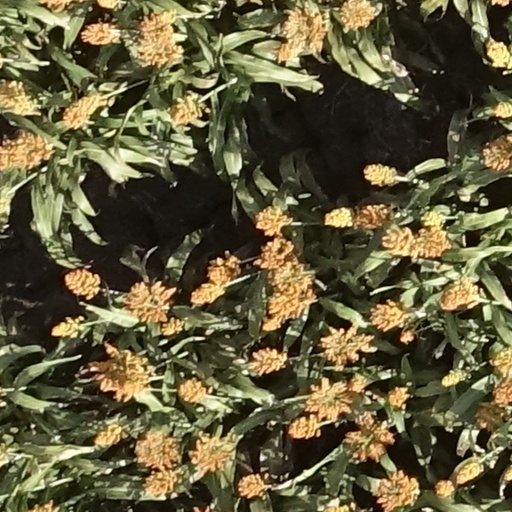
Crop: sorghum